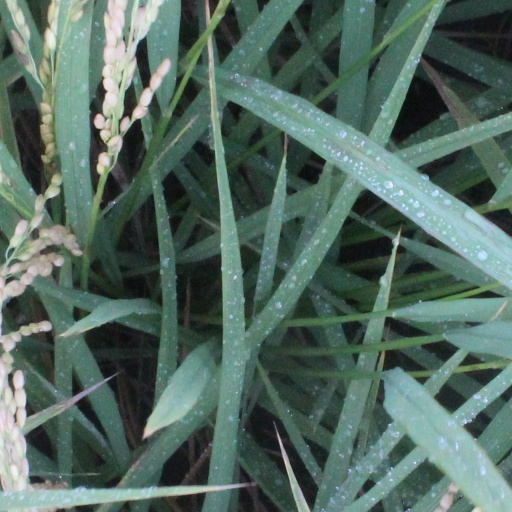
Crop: rice